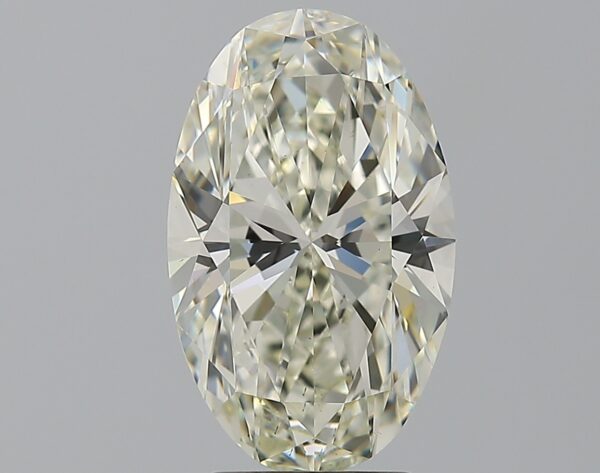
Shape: oval
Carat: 4
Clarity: VS2
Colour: K
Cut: EX
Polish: EX
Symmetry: VG
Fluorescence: F
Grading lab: GIA
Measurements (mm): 13.6 x 8.39 x 5.27